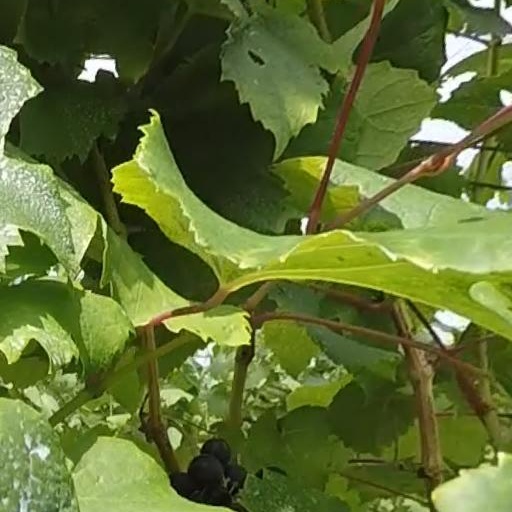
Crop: grape